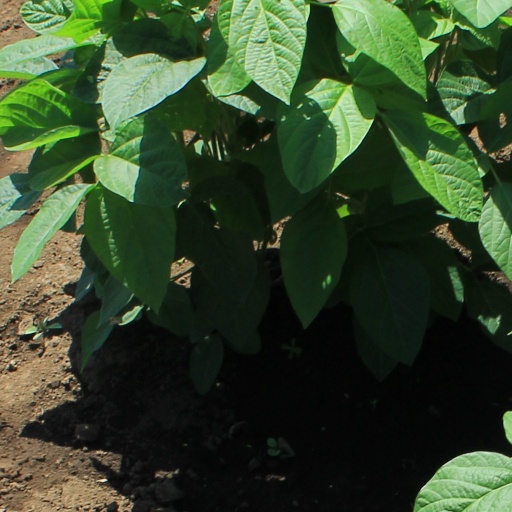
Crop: soybean